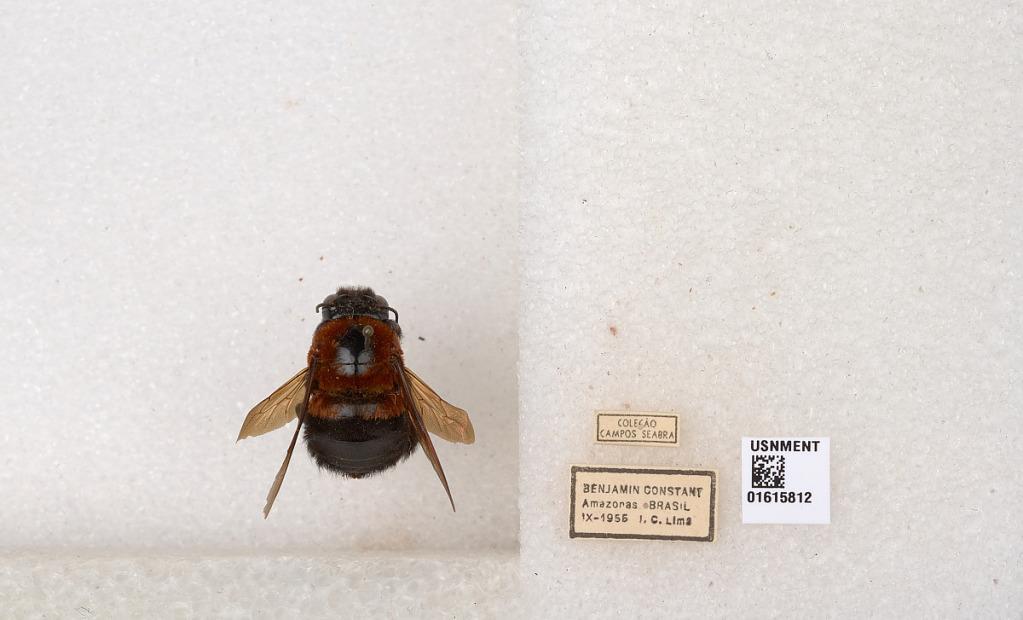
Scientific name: Xylocopa (Neoxylocopa) similis Smith
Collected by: R. Lawler
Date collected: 1955-9-1
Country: Brazil
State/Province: Amazonas
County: Benjamin Constant
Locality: Benjamin Constant